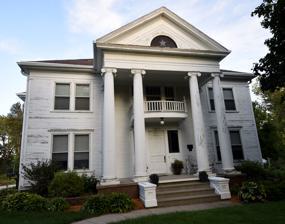
Building: Edmund B. Osborne House
Country: United States of America
Year built: 1897
Historic house in Iowa, United States United States historic place Edmund B. Osborne House U.S. National Register of Historic Places Show map of Iowa Show map of the United States Location 1020 Boundary St. Red Oak, Iowa Coordinates 41°0′38″N 95°13′22″W / 41.01056°N 95.22278°W / 41.01056; -95.22278 Area less than one acre Built 1897 Built by William A. Hardy Architectural style Late 19th and 20th Century Revivals Classical Revival NRHP reference No. 97001287 Added to NRHP October 30, 1997 The Edmund B. Osborne House , also known as the Heritage Hill Bed and Breakfast , is a historic residence located in Red Oak, Iowa , United States.  Osborne is the inventor and co-developer of the art calendar industry. He had William A. Hardy build this house for him in 1897, but lived in it for only two years when he moved to New Jersey to be closer to the art center of the United States.  The 2½-story frame structure features a full-height central portico with a classical pediment that is supported by paired columns in the Ionic order , and decorative entablature .  The house is capped with a hip roof .  It was listed on the National Register of Historic Places in 1997. References